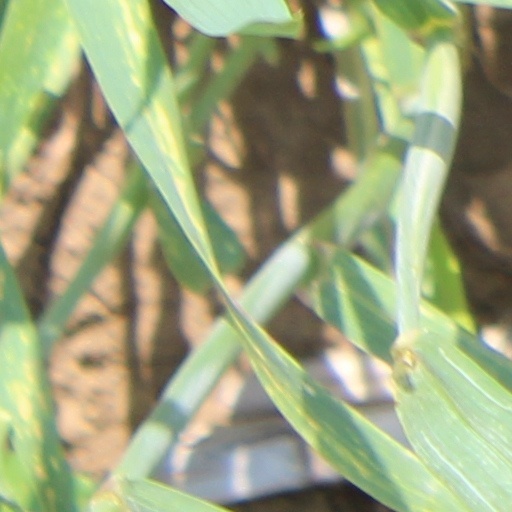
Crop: wheat